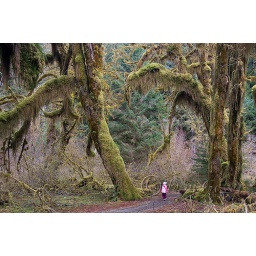
A little girl admires the trees in Hall of the Moss, Hoh Rain Forest, Olympic National Park, Washington.